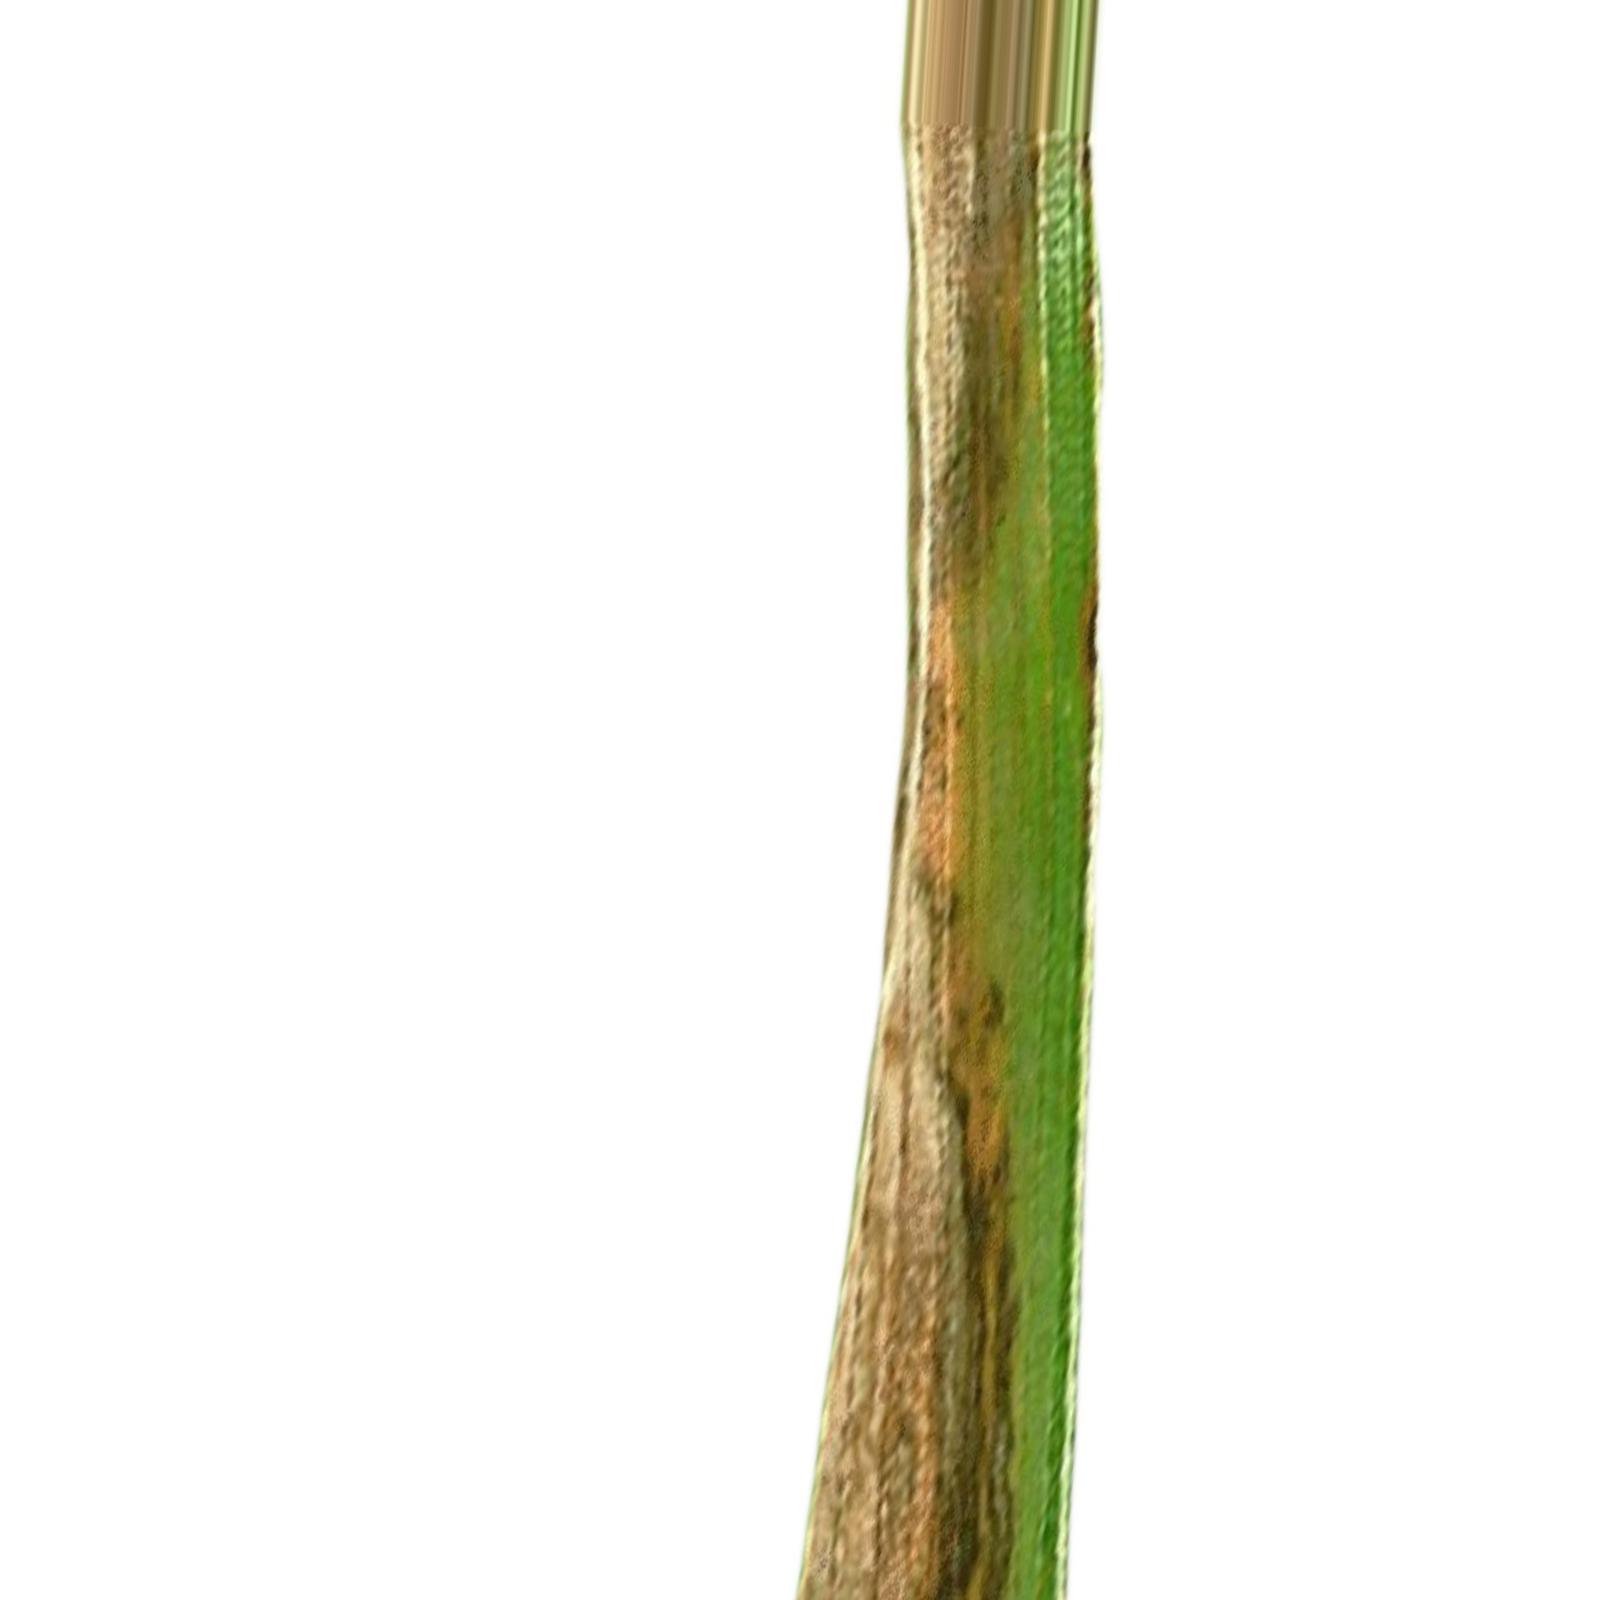
Nhãn: Bệnh Cháy lá ( Leaf scald )